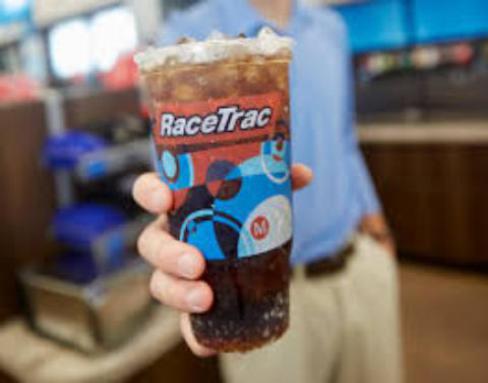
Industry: Transportation